Imperial War Museum

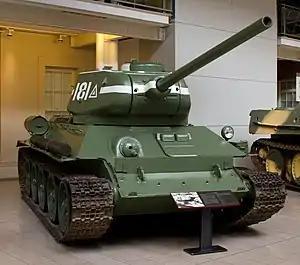
T-34-85 tank on display

HMS "Belfast", a Town class cruiser, was launched in 1938 and served throughout the Second World War, participating in the December 1943 Battle of North Cape and firing some of the first shots of Operation Overlord, the Allied invasion of Normandy in June 1944. She saw further combat in the Korean War. Expected to be disposed of as scrap after she was decommissioned in 1963, in 1967 efforts were initiated to preserve "Belfast" as a museum ship. A joint committee of the Imperial War Museum, the National Maritime Museum and the Ministry of Defence was established, and reported in June 1968 that preservation was practical. In 1971 the government decided against preservation, prompting the formation of the private HMS "Belfast" Trust to campaign for her to be saved for the nation. The Trust was successful in its efforts, and the government transferred the ship to the Trust in July 1971. Brought to London, she was moored on the River Thames near Tower Bridge in the Pool of London. Opened to the public in October 1971 "Belfast" became a branch of the Imperial War Museum on 1 March 1978, being acknowledged by the then Secretary of State for Education and Science, Shirley Williams, as "a unique demonstration of an important phase of our history and technology". In service for 24 years HMS "Belfast" was in Frankland's opinion, capable of representing "a whole generation of [historical evidence]".